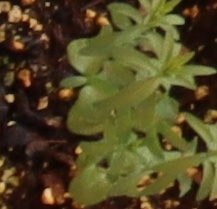
Label: Flax